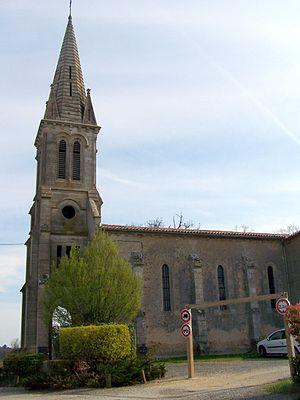
Église de Saint-Germain-de-Grave (Gironde, France)
Saint-Germain-de-Grave est une commune du Sud-Ouest de la France, située dans le département de la Gironde.